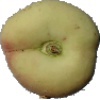
Label: peach_flat